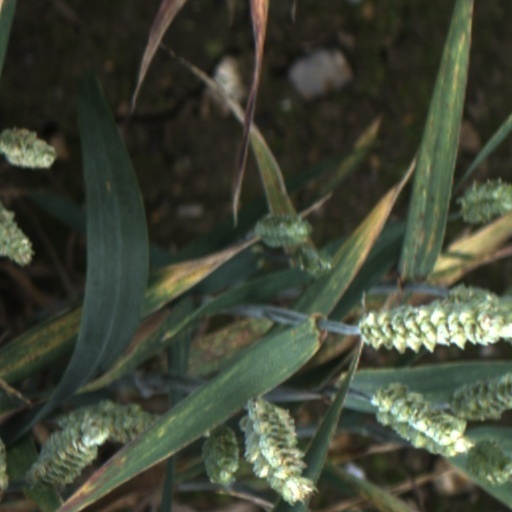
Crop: wheat